Niccolò and Maffeo Polo

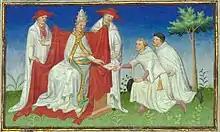
Niccolò and Maffeo Polo remitting a letter from Kublai Khan to Pope Gregory X in 1271.

Niccolò Polo and Maffeo Polo were Italian travelling merchants from the Republic of Venice, best known as the father and uncle, respectively, of the explorer Marco Polo. The brothers went into business before Marco's birth, established trading posts in Constantinople, Sudak in Crimea, and in a western part of the Mongol Empire in Asia. As a duo, they reached modern-day China before temporarily returning to Europe to deliver a message to the Pope. Taking Niccolò's son Marco with them, the Polos then made another journey through Asia, which became the subject of Marco's account "The Travels of Marco Polo".